Agnieszka Lukasiak

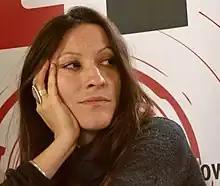
Lukasiak in April 2011

Agnieszka Lukasiak (born 18 December 1984 in Wrocław, Poland) is a film director based in Los Angeles, Stockholm and London. She began her career directing cinema-released feature documentaries, and is now directing feature films.